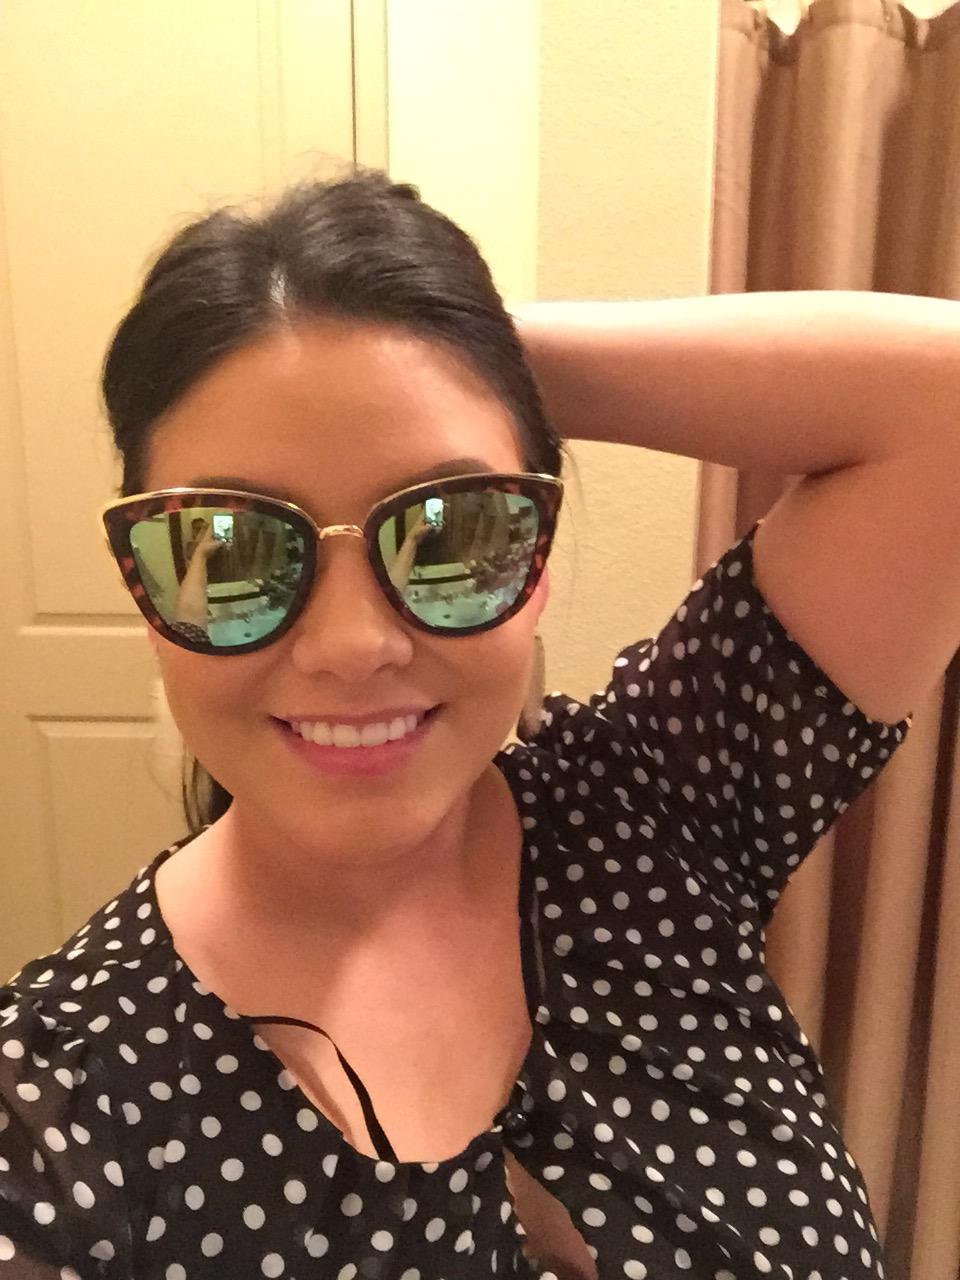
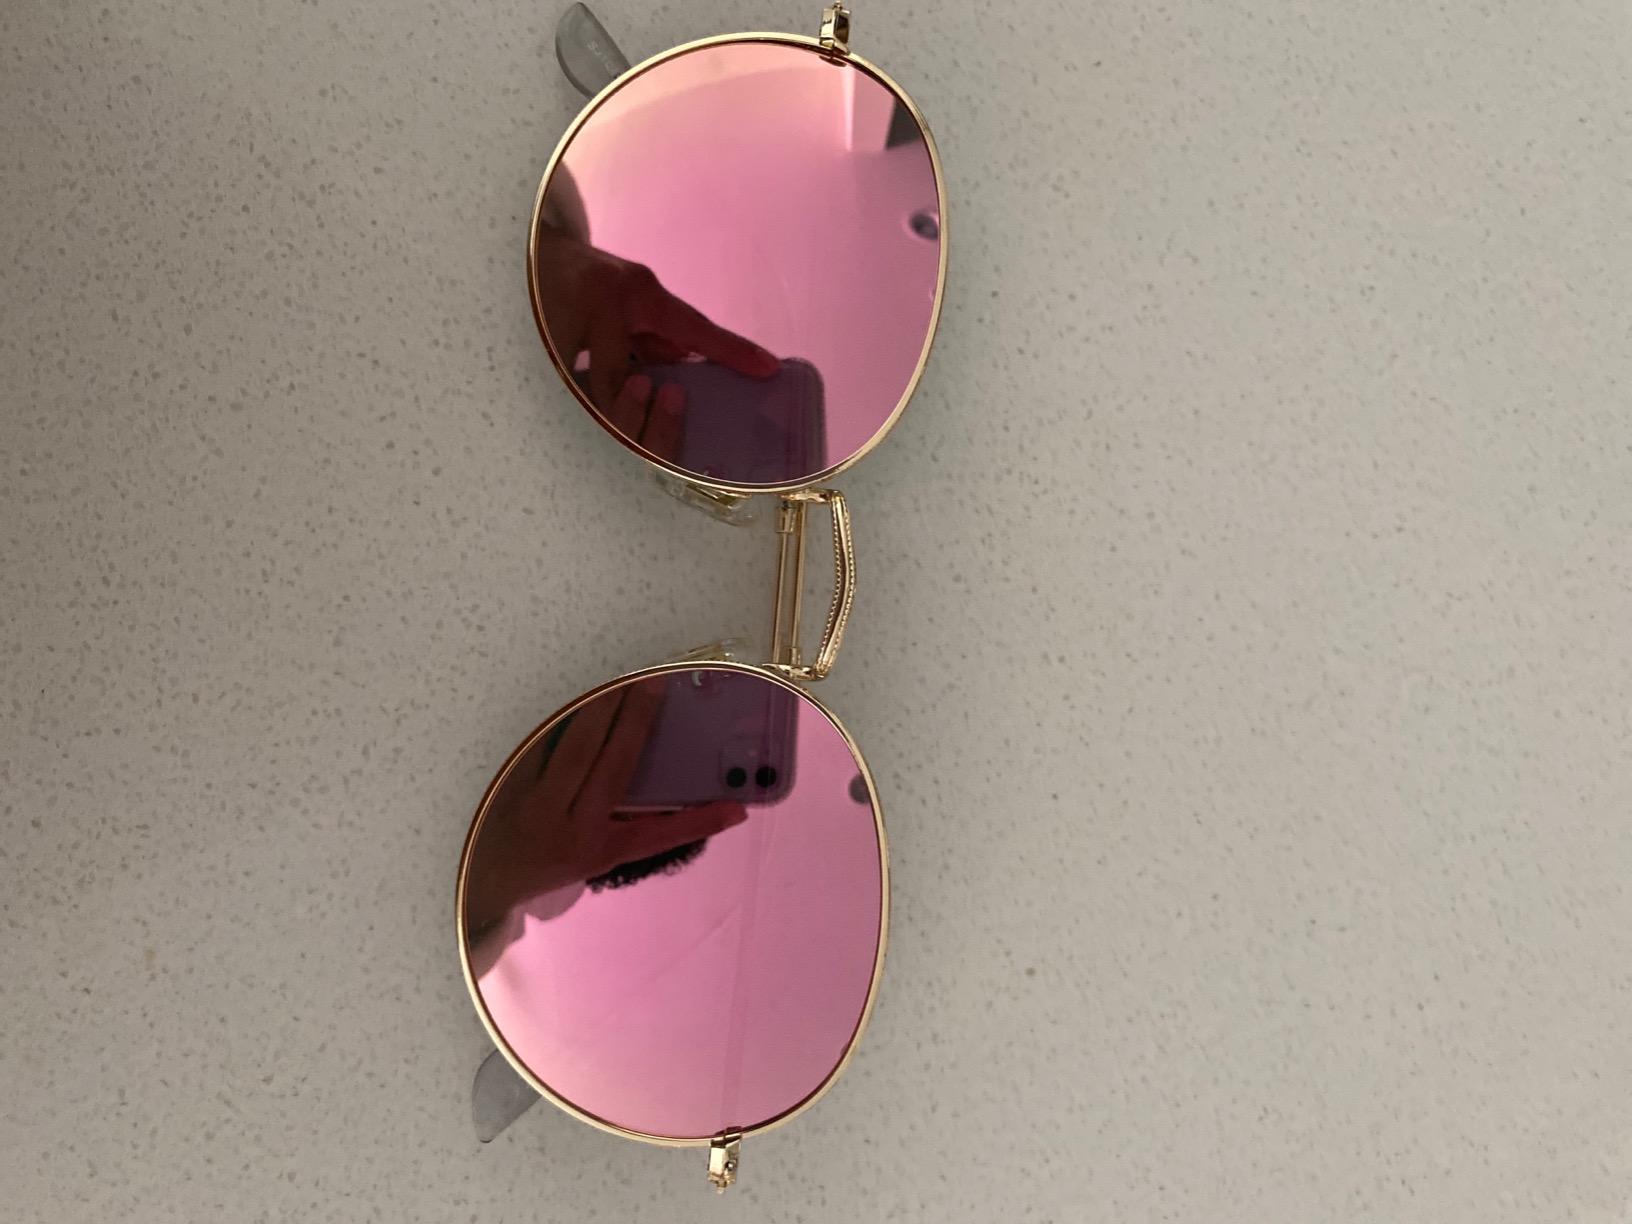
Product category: accessories_sunglasses
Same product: no